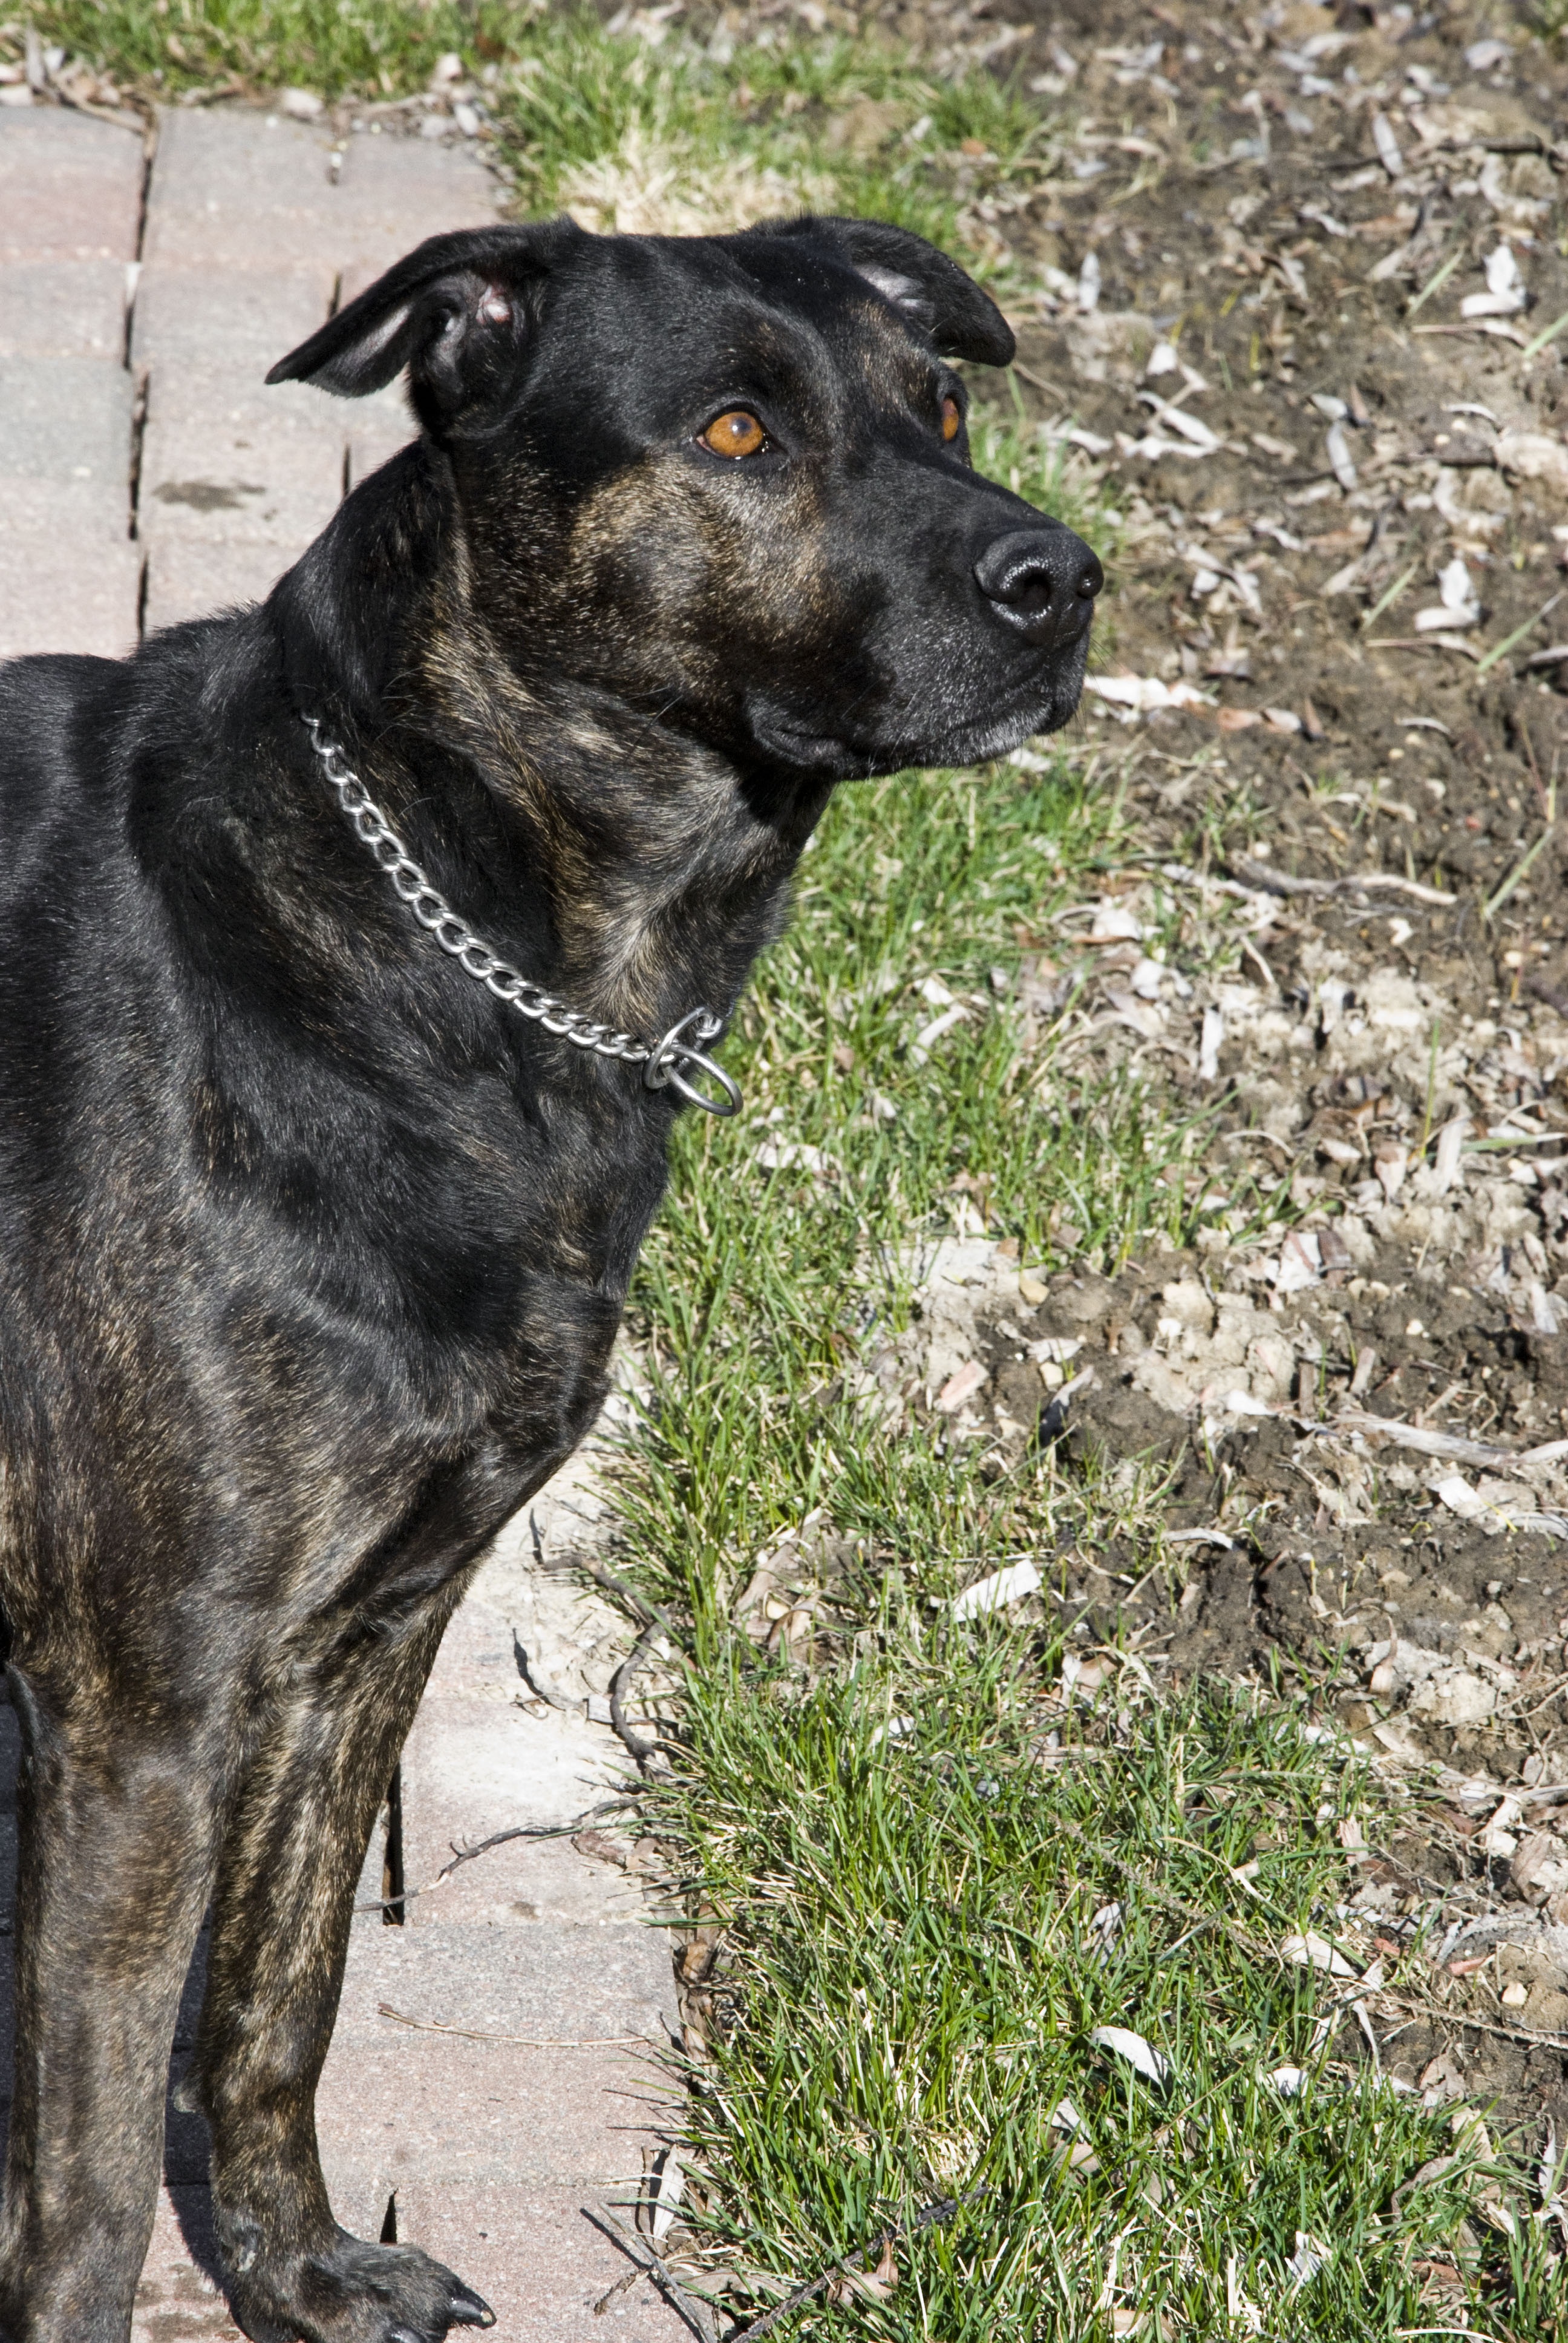
puppy, dog, animal, cute, canine, pet, mammal, friend, buddy, outside, furry, vertebrate, dog breed, breed, pup, pal, doggy, companion, mutt, patterdale terrier, street dog, dog like mammal, dog breed group, dog crossbreeds, cimarr n uruguayo